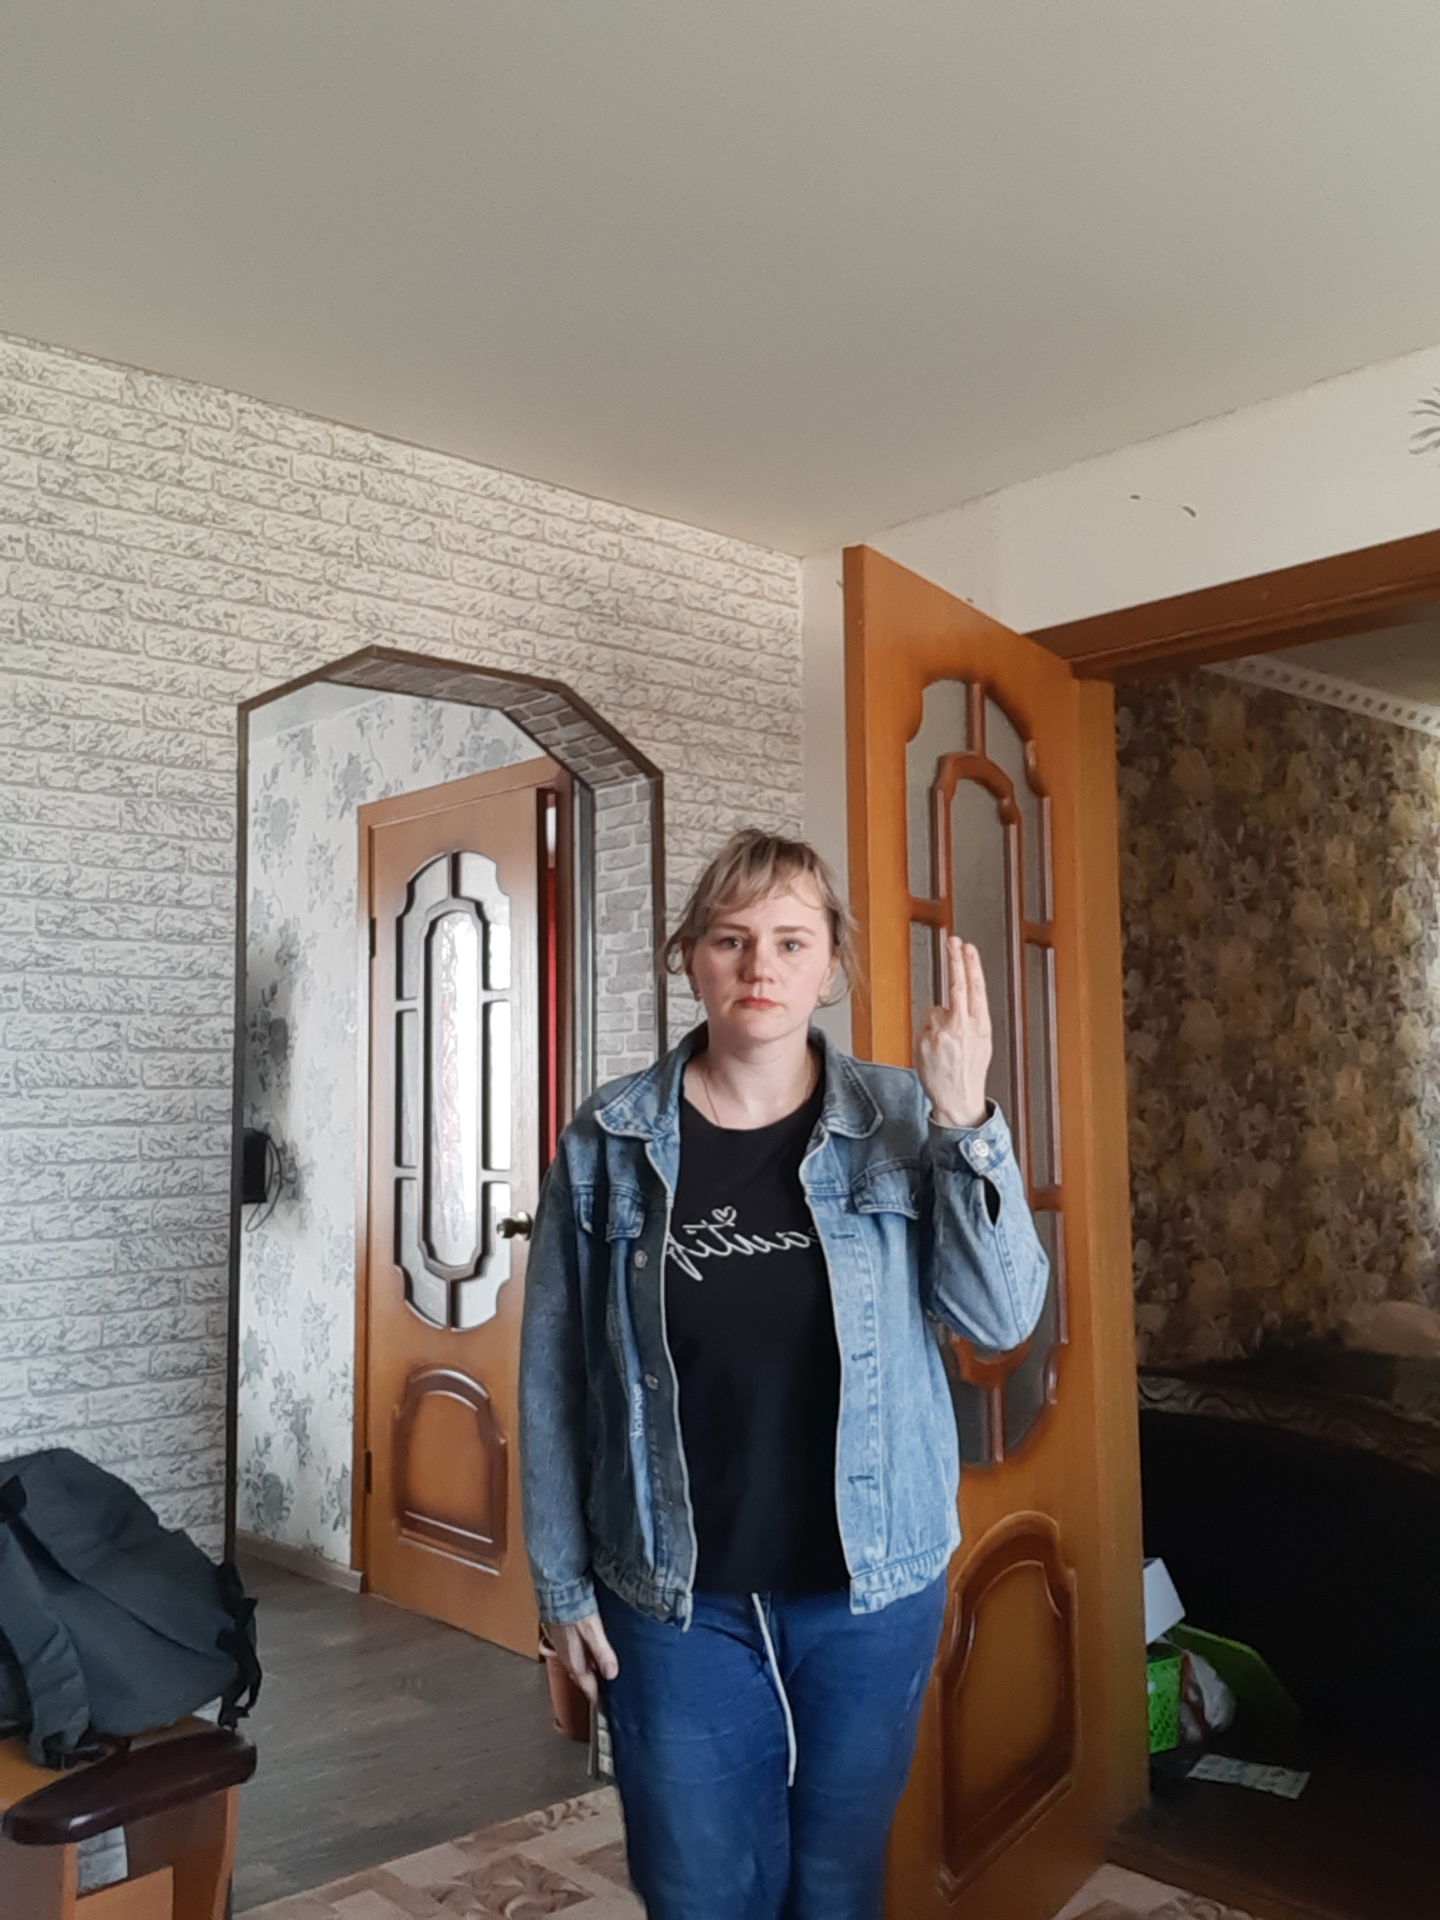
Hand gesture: two_up_inverted